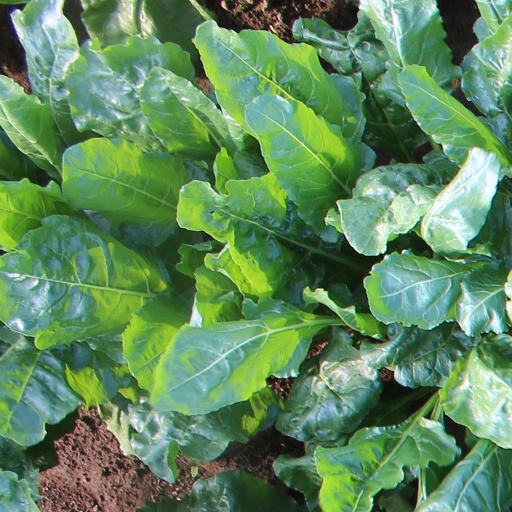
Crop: sugar beet